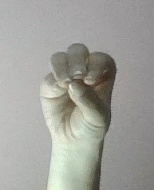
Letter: ha